Tourism in India by state

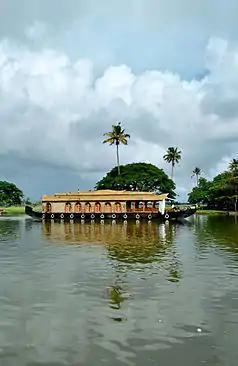
Kerala, nicknamed as "God's own country", is famous for its houseboats.

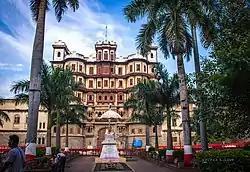
Rajwada Palace in Indore

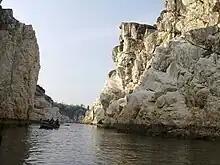
Marble Cliffs near the city of Jabalpur

Karnataka has been ranked as fourth most popular destination for tourism among states of India. It has the highest number of national protected monuments in India, at 507.